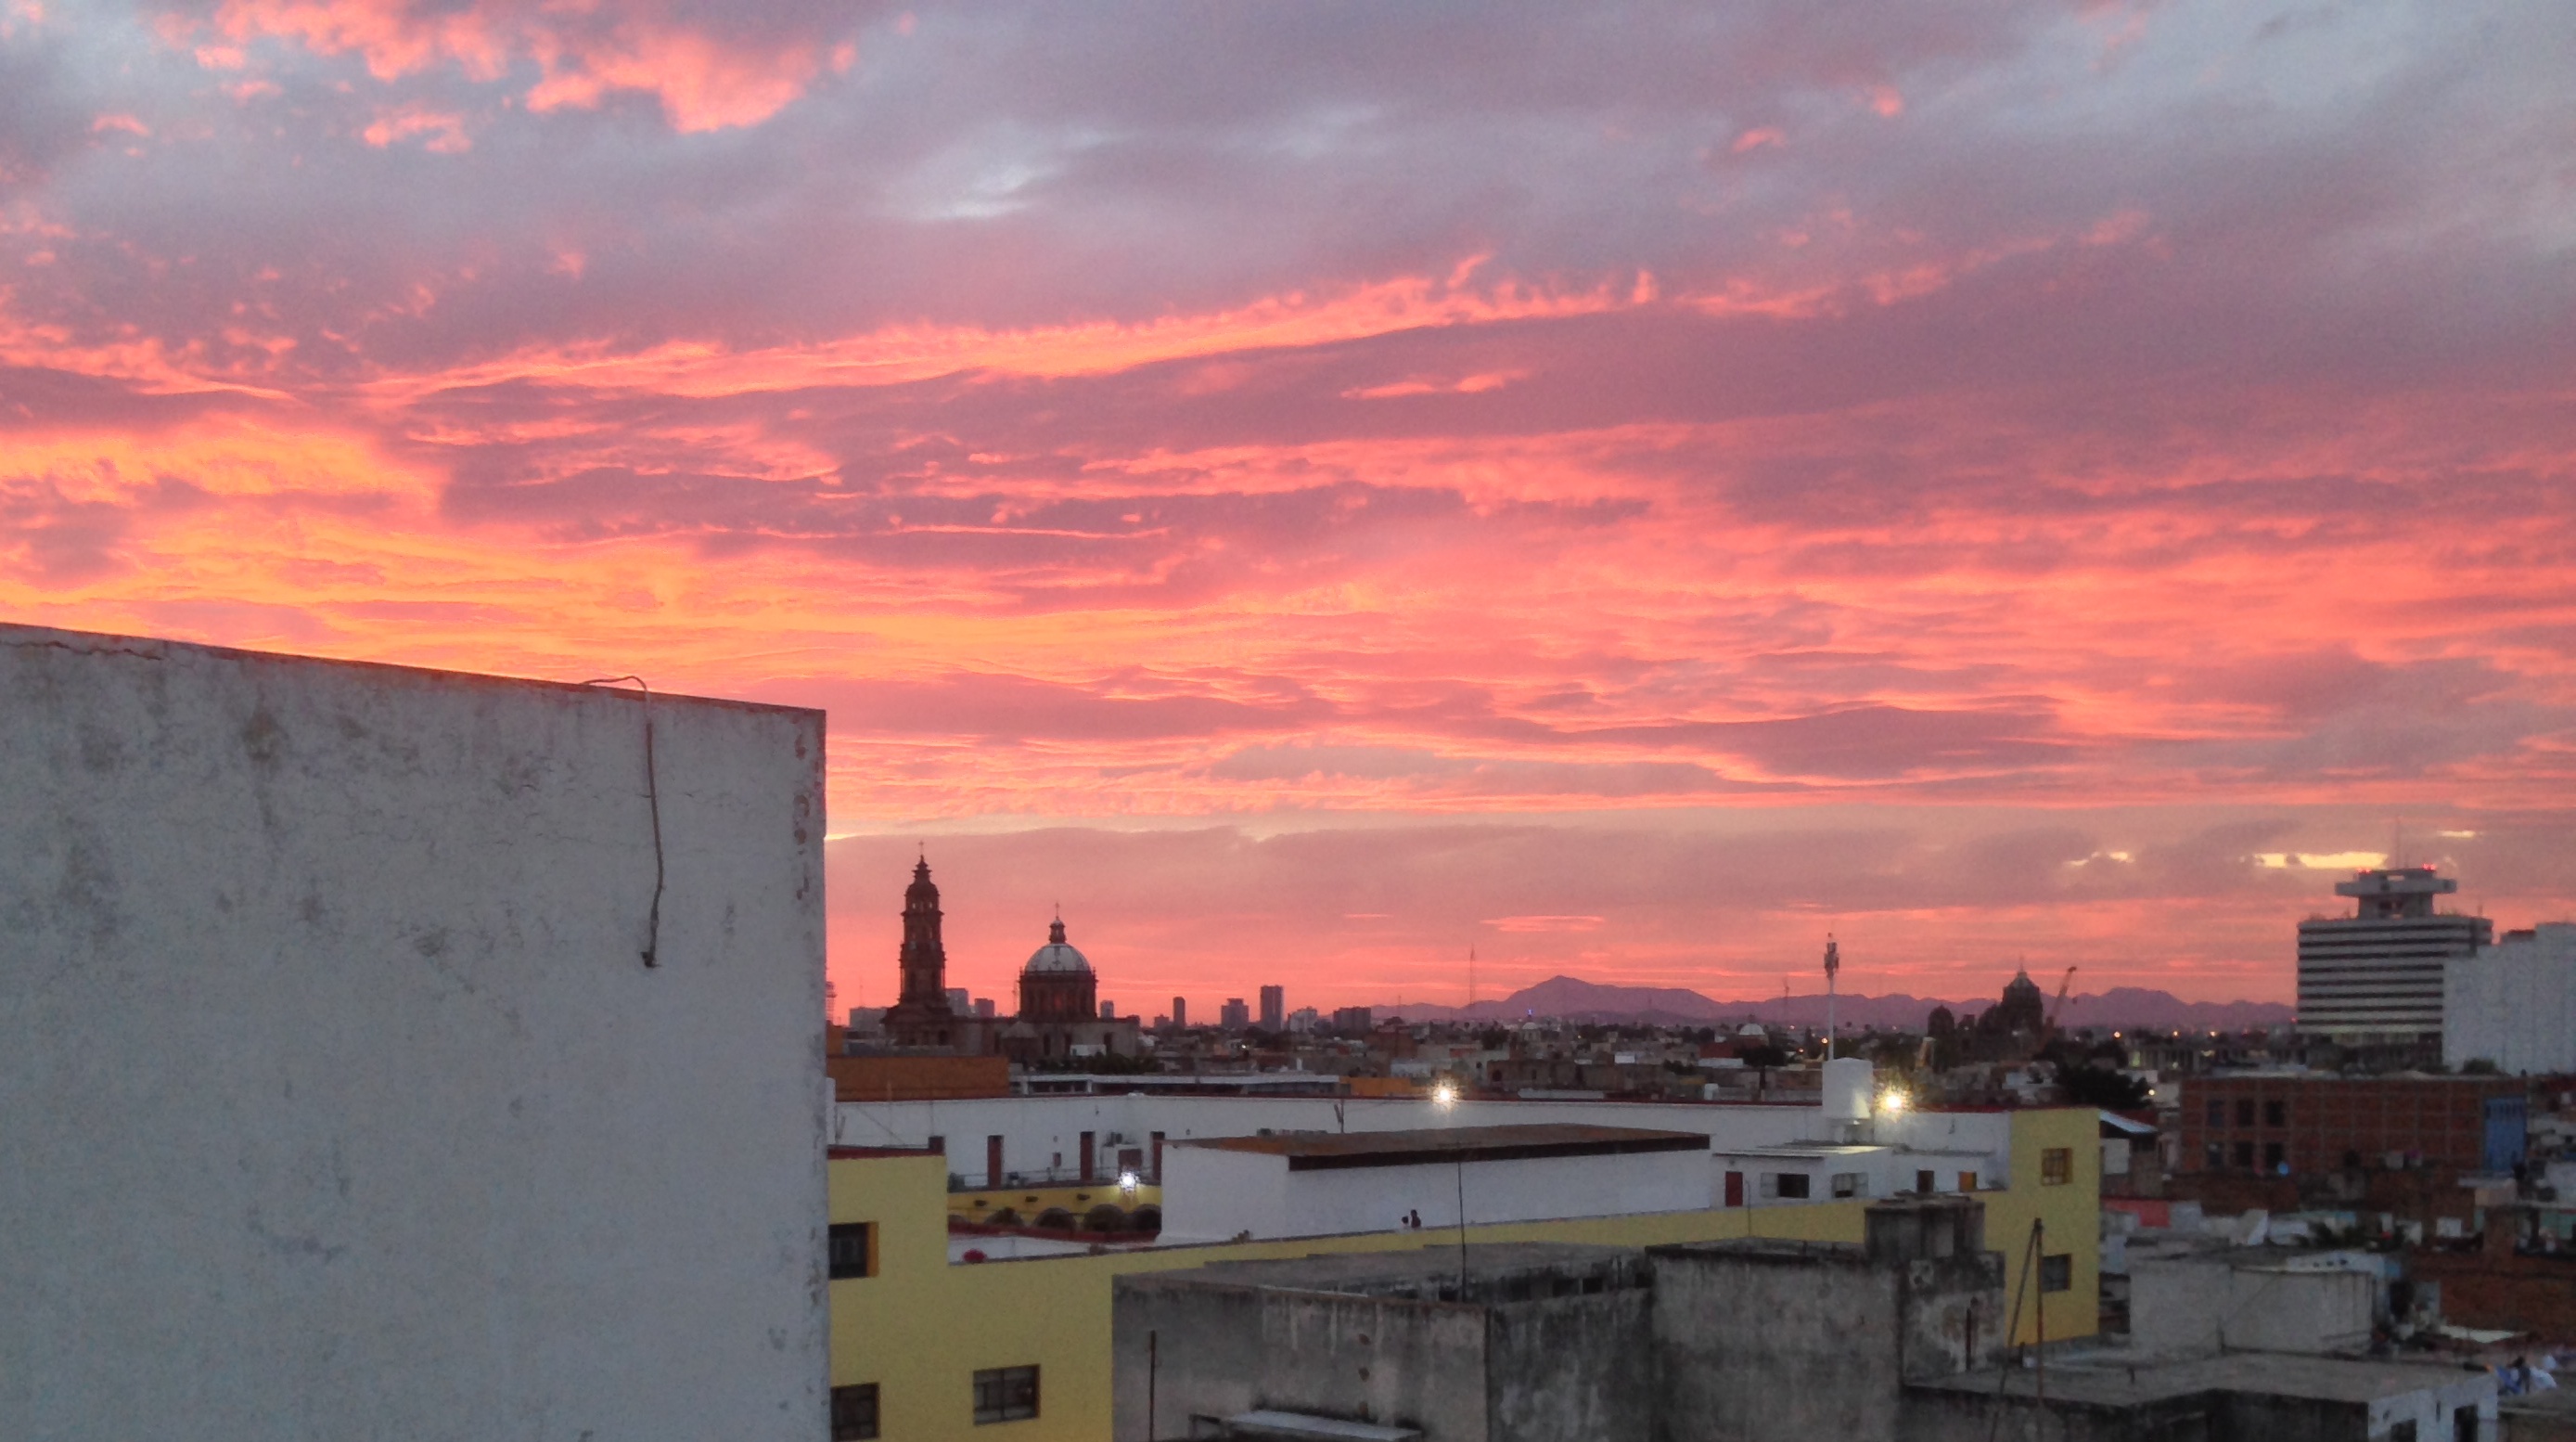
horizon, cloud, sky, sunrise, sunset, skyline, morning, dawn, cityscape, dusk, evening, afterglow